Energy market

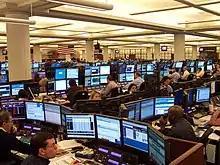
US energy market trading room, 2004

The United States currently uses over four trillion kilowatt-hours (kWh) per year in order to fulfill its energy needs. Data given by the United States Energy Information Administration (EIA) has shown a steady growth in energy usage dating back to 1990, at which time the country consumed around 3 trillion kWh of energy. Traditionally, the United States's energy sources have included oil, coal, nuclear, renewables and natural gas. The breakdown of each of these fuels as a percentage of the overall consumption in the year 1993, per EIA was: coal at 53%, nuclear energy at 19%, natural gas at 13%, renewable energy at 11% and oil at 4% of the overall energy needs. In 2011, the breakdown was: coal at 42%, nuclear at 19%, natural gas at 25%, renewable energy at 13% and oil accounted for 1%. These figures show a drop in energy derived from coal and a significant increase in both natural gas and renewable energy sources.